Colonel Homer

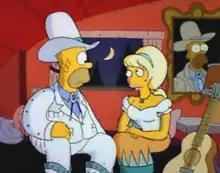
Lurleen Lumpkin tries to seduce Homer, whose attire is similar to that worn by Elvis Presley's manager Colonel Tom Parker. Lurleen's mobile home was given a confined design to make the scene more intimate and romantic.

"Colonel Homer" is the twentieth episode of the third season of the American animated television series "The Simpsons". It originally aired on Fox in the United States on March 26, 1992. In the episode, Homer and Marge quarrel after he embarrasses her at a movie theater. Later Homer visits a redneck bar, where he discovers Lurleen Lumpkin, a talented singer-songwriter, waiting tables. Homer becomes her manager, unaware she has fallen in love with him. When Marge grows upset because she suspects Homer is cheating on her, he must remain faithful to her after Lurleen makes romantic advances toward him.